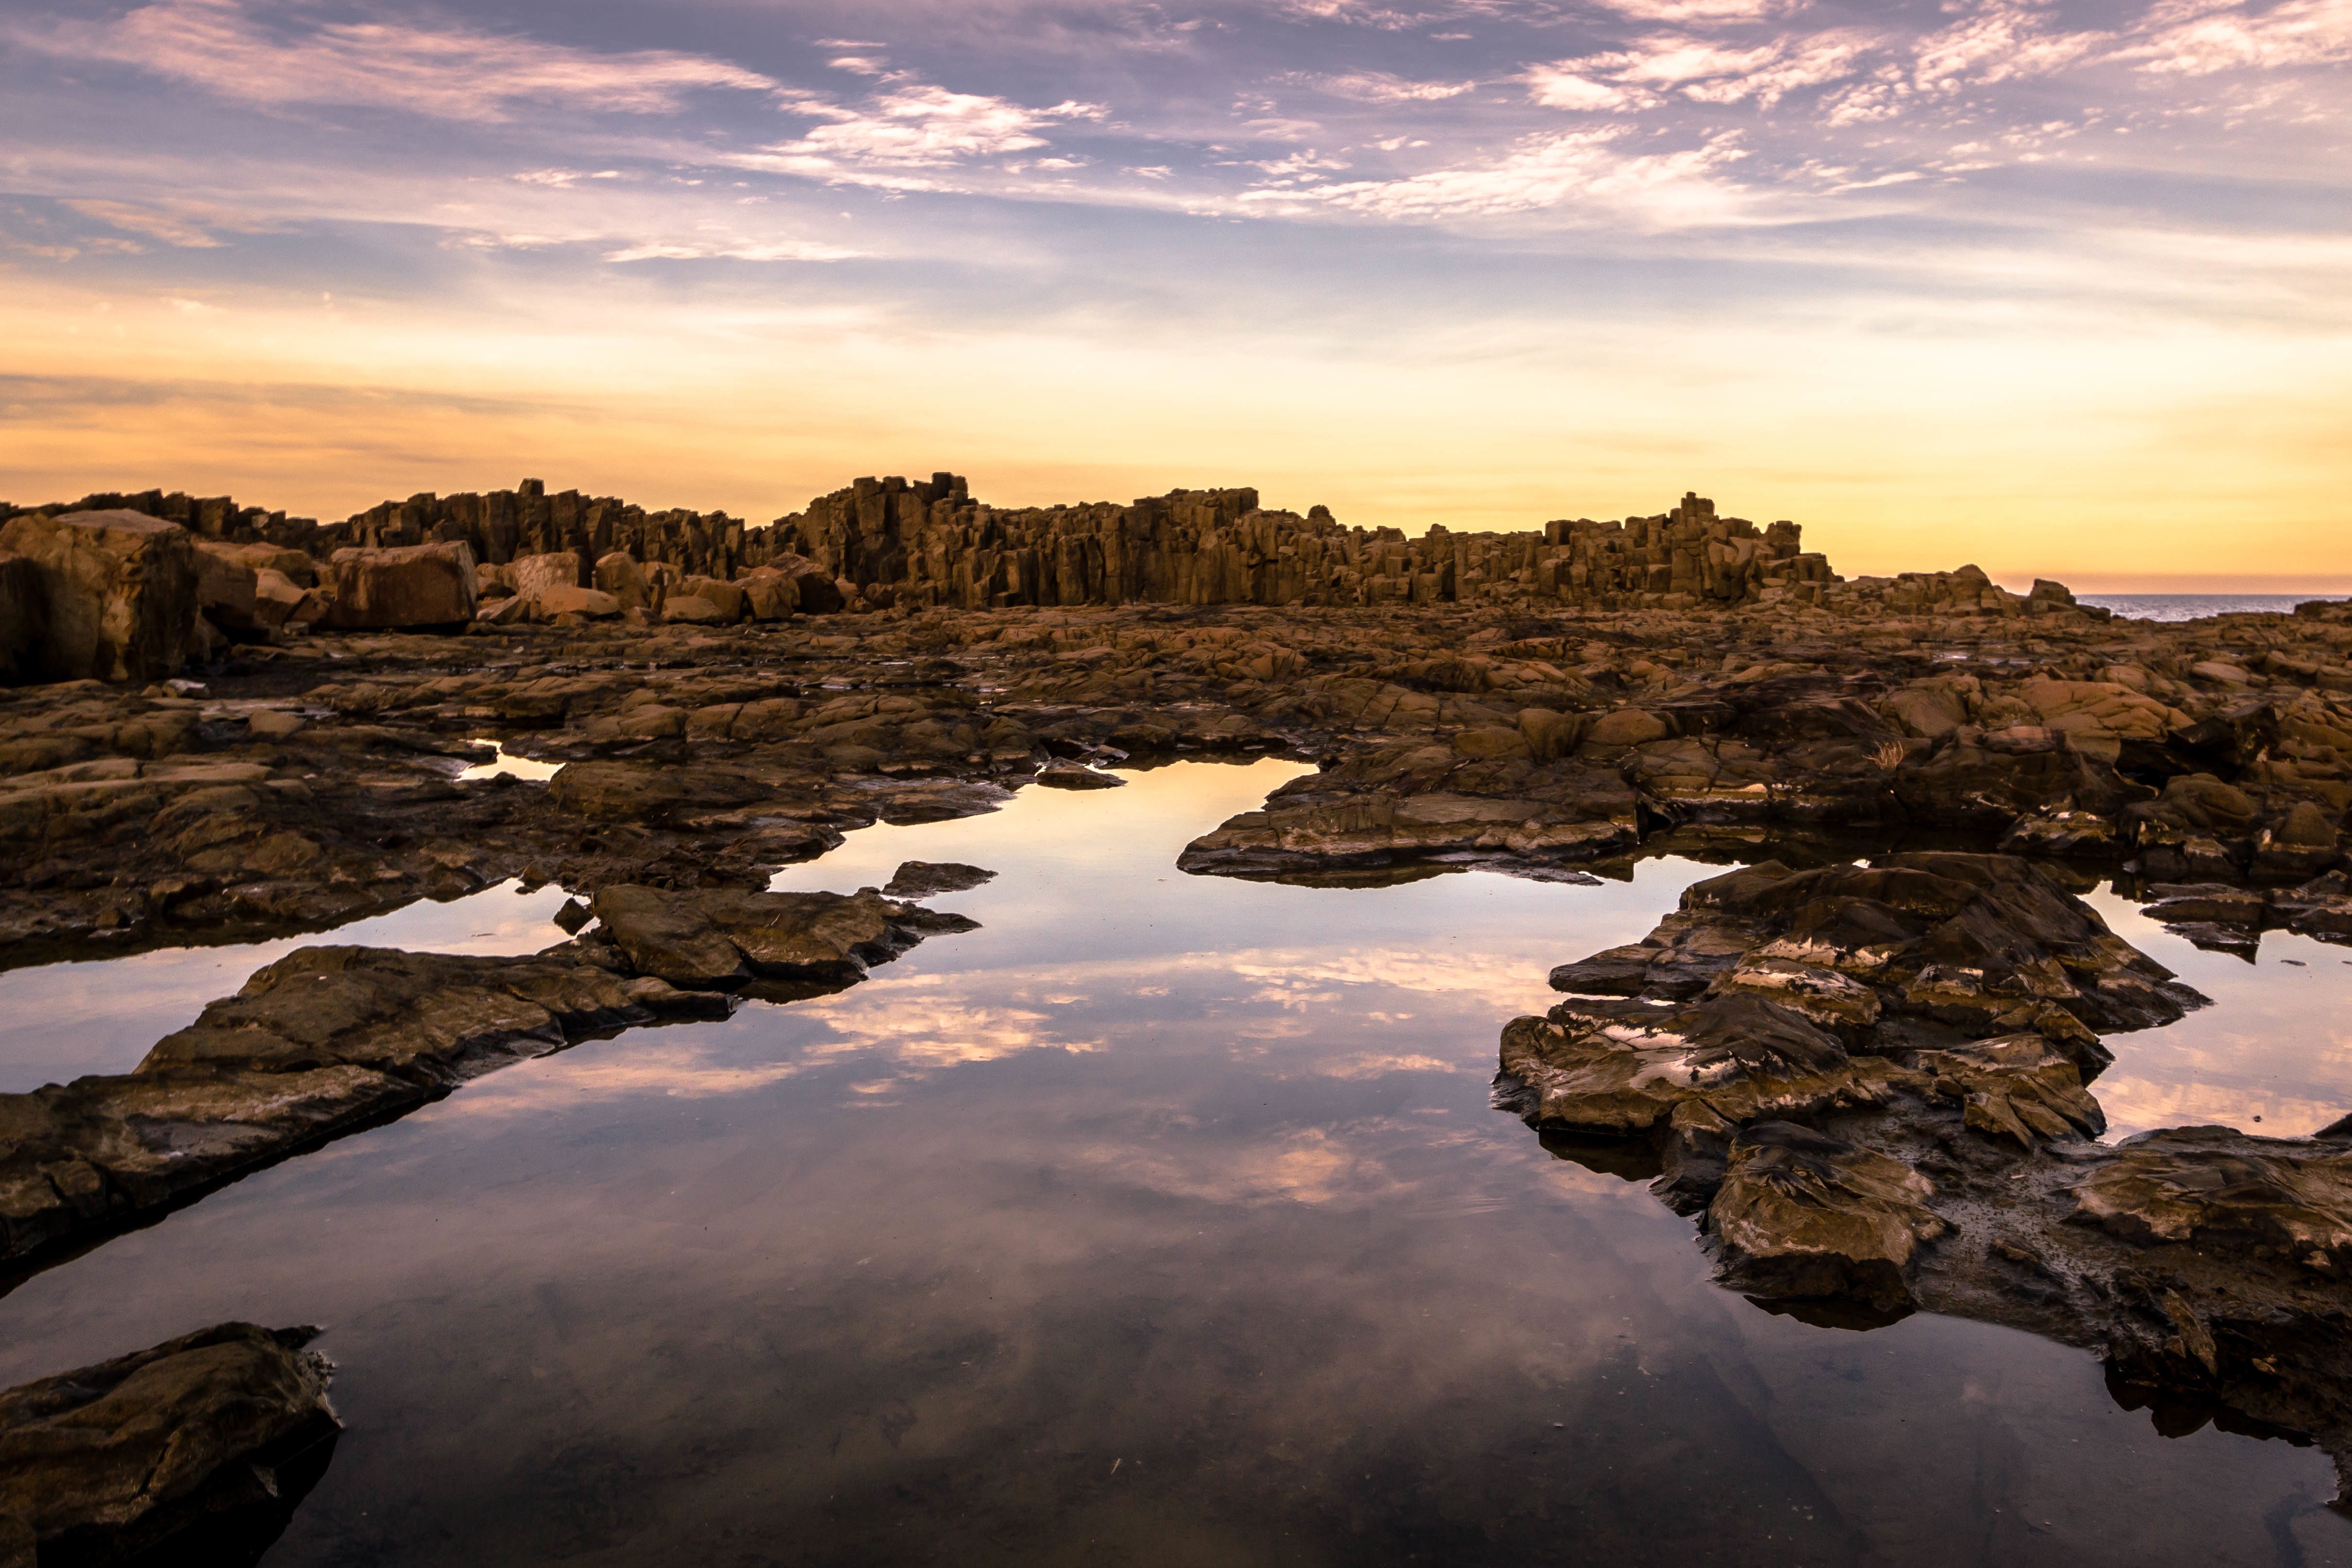
landscape, sea, coast, water, nature, rock, ocean, wilderness, cloud, sky, sunrise, sunset, sunlight, morning, shore, lake, dawn, river, dusk, evening, reflection, loch